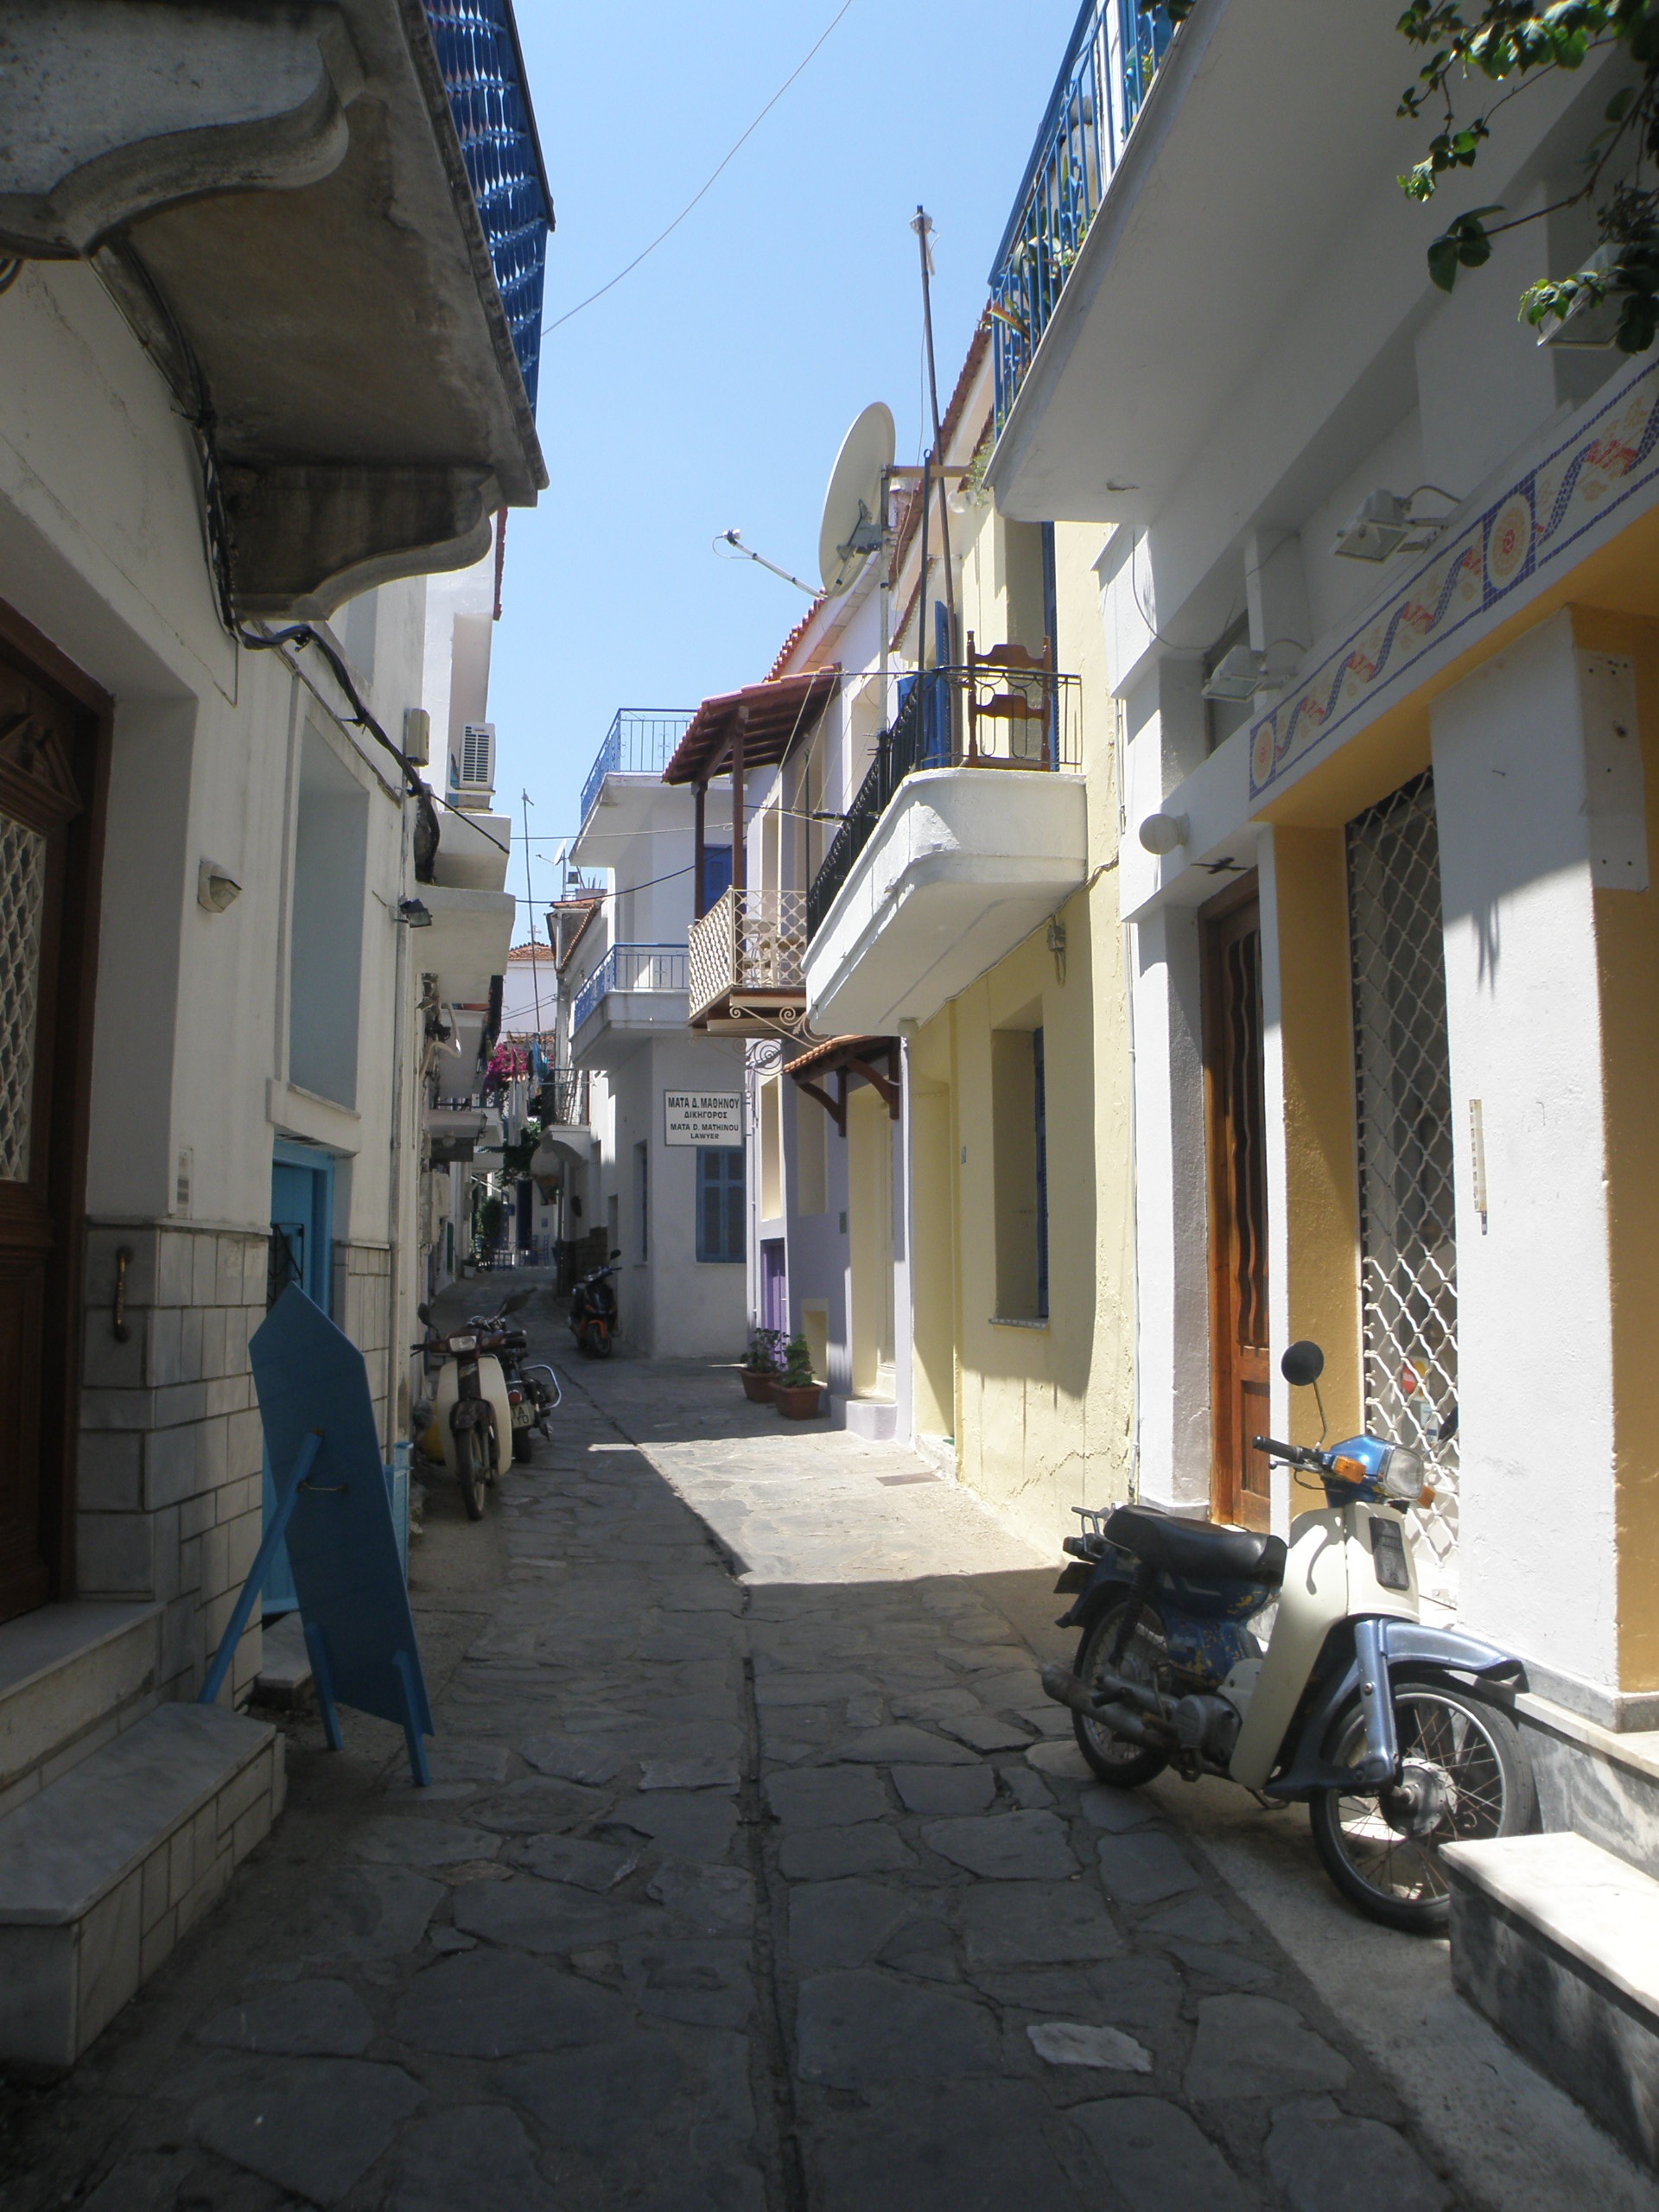
road, street, house, town, alley, vacation, village, facade, property, infrastructure, houses, greece, shading, neighbourhood, tours, residential area, human settlement